Slow fire

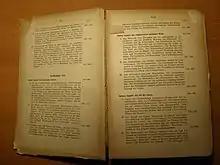
A book printed in 1920 on acid paper that is disintegrating.

A slow fire is a term used in library and information science to describe paper embrittlement resulting from acid decay. The term is taken from the title of Terry Sanders's 1987 film "Slow Fires: On the preservation of the human record."